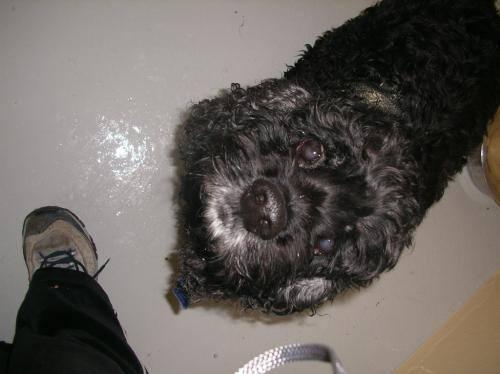
dog